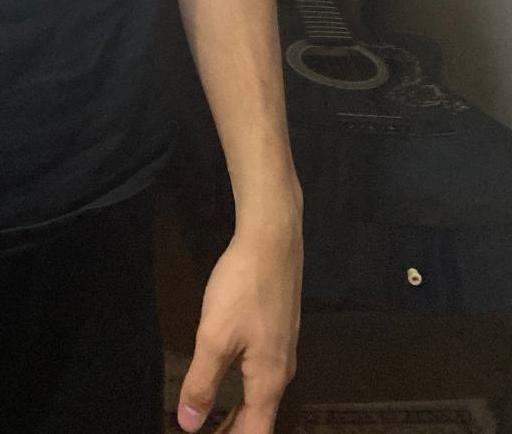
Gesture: no_gesture